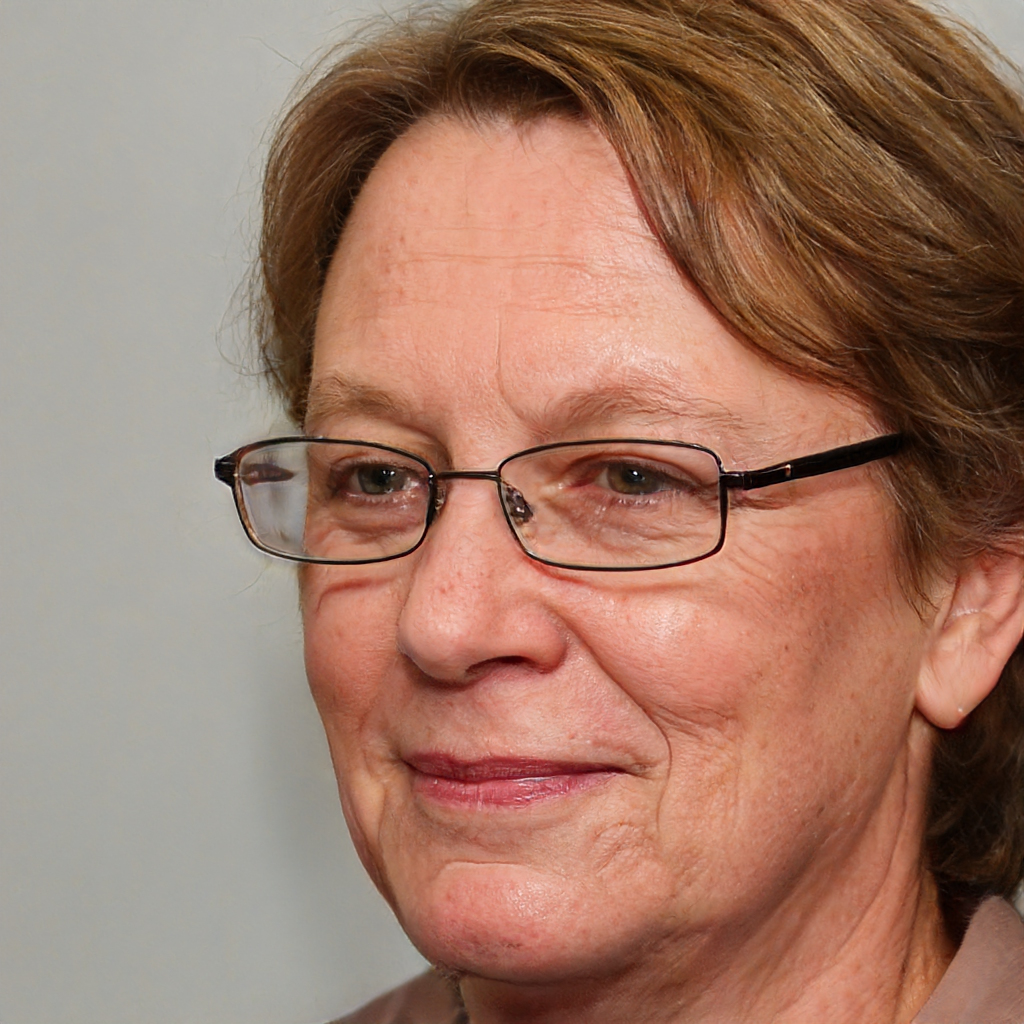
Portrait style: Real Portrait